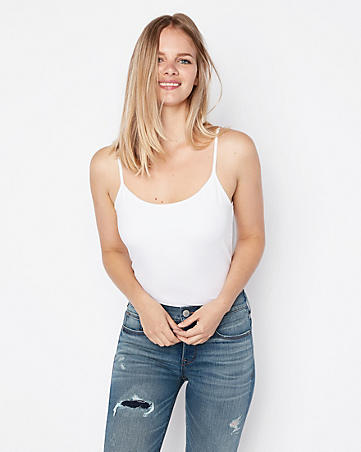
Gender: women